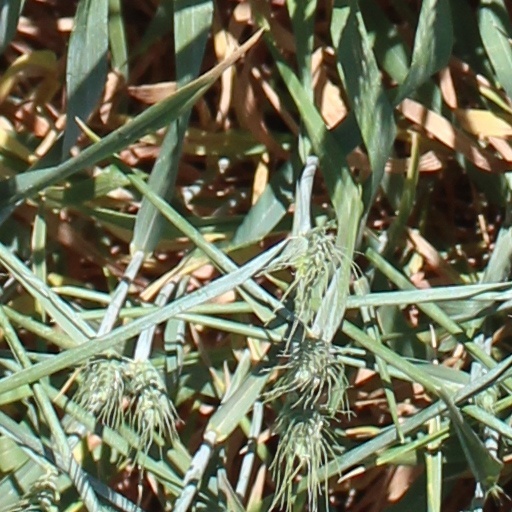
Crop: wheat